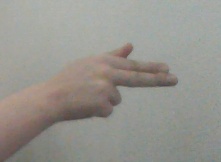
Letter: ghain